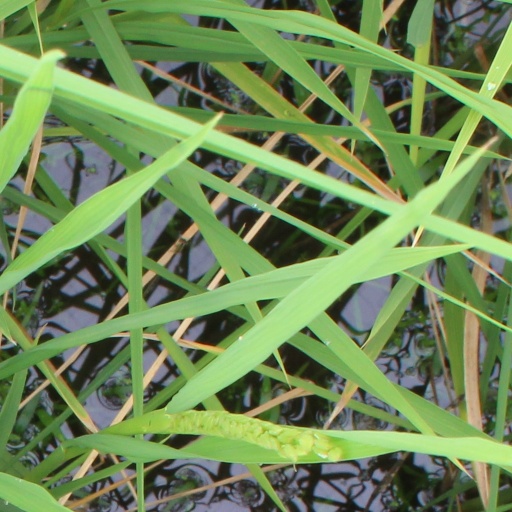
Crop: rice